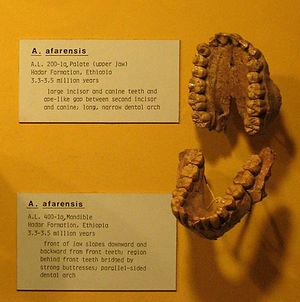
Cette liste de fossiles d'hominidés présente un certain nombre de fossiles d'hominines selon un classement chronologique. Il existe des milliers de fossiles, dont beaucoup sont fragmentaires et ne consistent qu'en de simples dents ou fragments d'os isolés. Cette liste ne se veut pas exhaustive, mais présente les principaux spécimens découverts. La plupart de ces fossiles se situent sur des branches ou des rameaux distincts de la branche hypothétique menant à Homo sapiens.